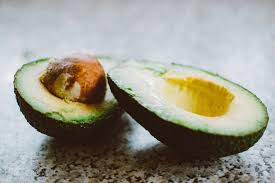
Label: Avocado